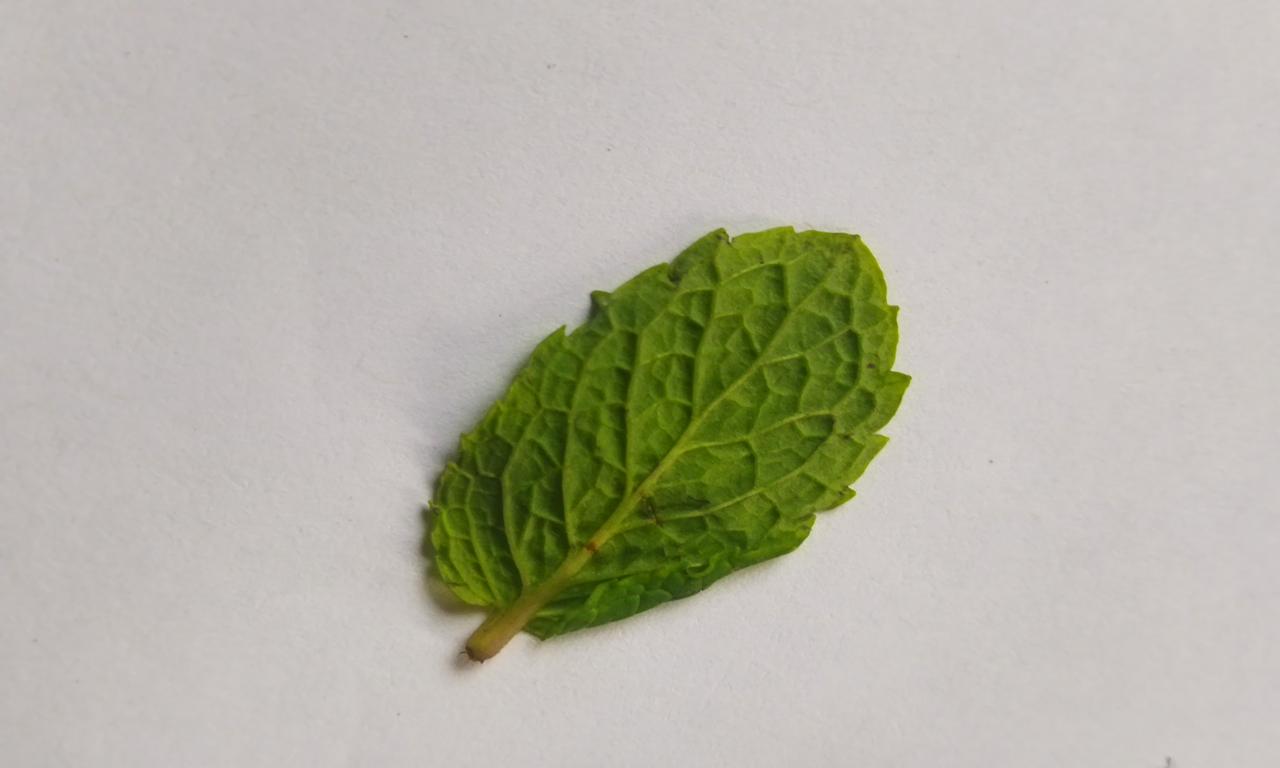
Label: Fresh